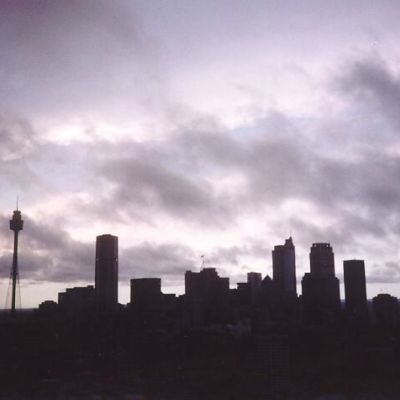
Cloud type: Stratus (St)